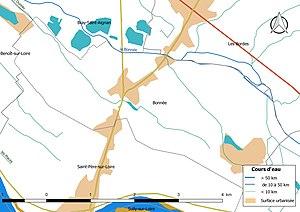
Carte du réseau hydrographique de la commune de fr:Bonnée (France).
Bonnée est une commune française, située dans le département du Loiret en région Centre-Val de Loire.